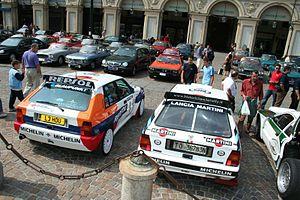
En 1988, la Delta HF Integrale va succéder à la 4WD. Son moteur délivre vingt chevaux de plus mais la différence principale réside en ses ailes élargies qui permettent de monter des jantes et des pneumatiques de plus grandes dimensions pour améliorer la tenue de route et passer plus de puissance au sol.
La Scuderia Lancia, qui deviendra plus tard la Squadra Corse HF Lancia est l'atelier de course de l'entreprise automobile Lancia e Cia, créé en 1952 par Gianni Lancia, fils du fondateur de la marque. La Scuderia Lancia débute officiellement en compétition en sports mécaniques où elle s'illustre notamment à la Carrera Panamericana, à la Targa Florio ou aux Mille Miglia. L'écurie s'est aussi engagée en Formule 1 en 1954-1955, sans briller particulièrement. La Squadra Corse a su rebondir en Championnat du Monde d'Endurance avec la conquête de trois titres mondiaux entre 1979 et 1981 et en rallyes en remportant onze titres des constructeurs et quatre titres pilotes entre 1974 et 1992. Depuis fin 1991, Lancia a cessé tout engagement officiel en compétition automobile.
Jolly Club est une écurie italienne privée de sport automobile fondée en 1957 à Milan par Mario Angiolini, qui concourut notamment en Championnat du monde des rallyes mais également en Formule 1 et en Championnat du monde des voitures de sport. Elle a été fut liée aux marques italiennes Alfa Romeo, Fiat, et surtout Lancia.